Nabagram Vidyapith

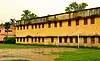

Nabagram Vidyapith is a boys high school located in Konnagar, Hooghly District, in the state of West Bengal, India. It has produced many notable alumni across various field.